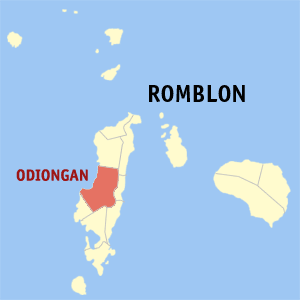
Odiongan est une localité de la province de Romblon, aux Philippines. En 2015, elle compte 45 367 habitants.